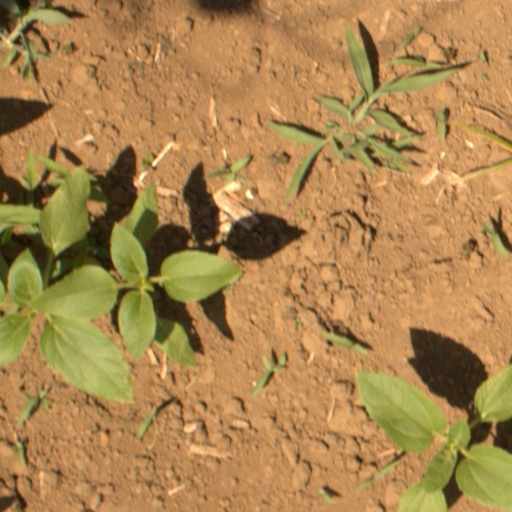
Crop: Jerusalem artichoke